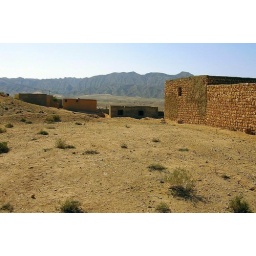
houses by the road